Section 40 of the Constitution of Australia

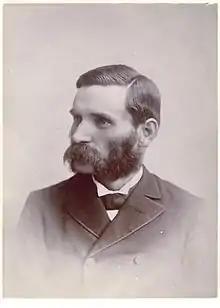
Speaker Frederick Holder made the first casting vote in 1902

Section 40 of the Constitution of Australia provides that questions in the House of Representatives shall be determined by majority vote, excluding that of the Speaker.